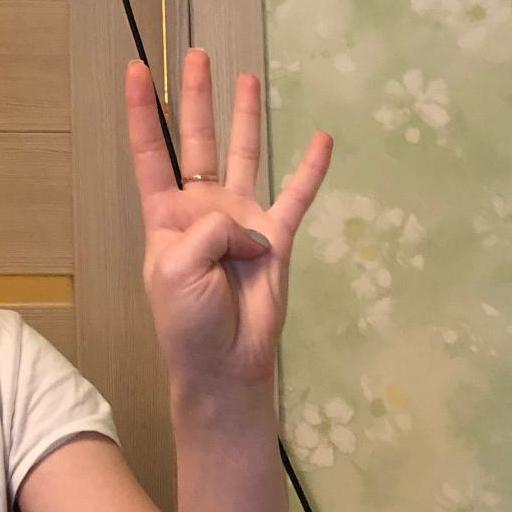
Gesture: four